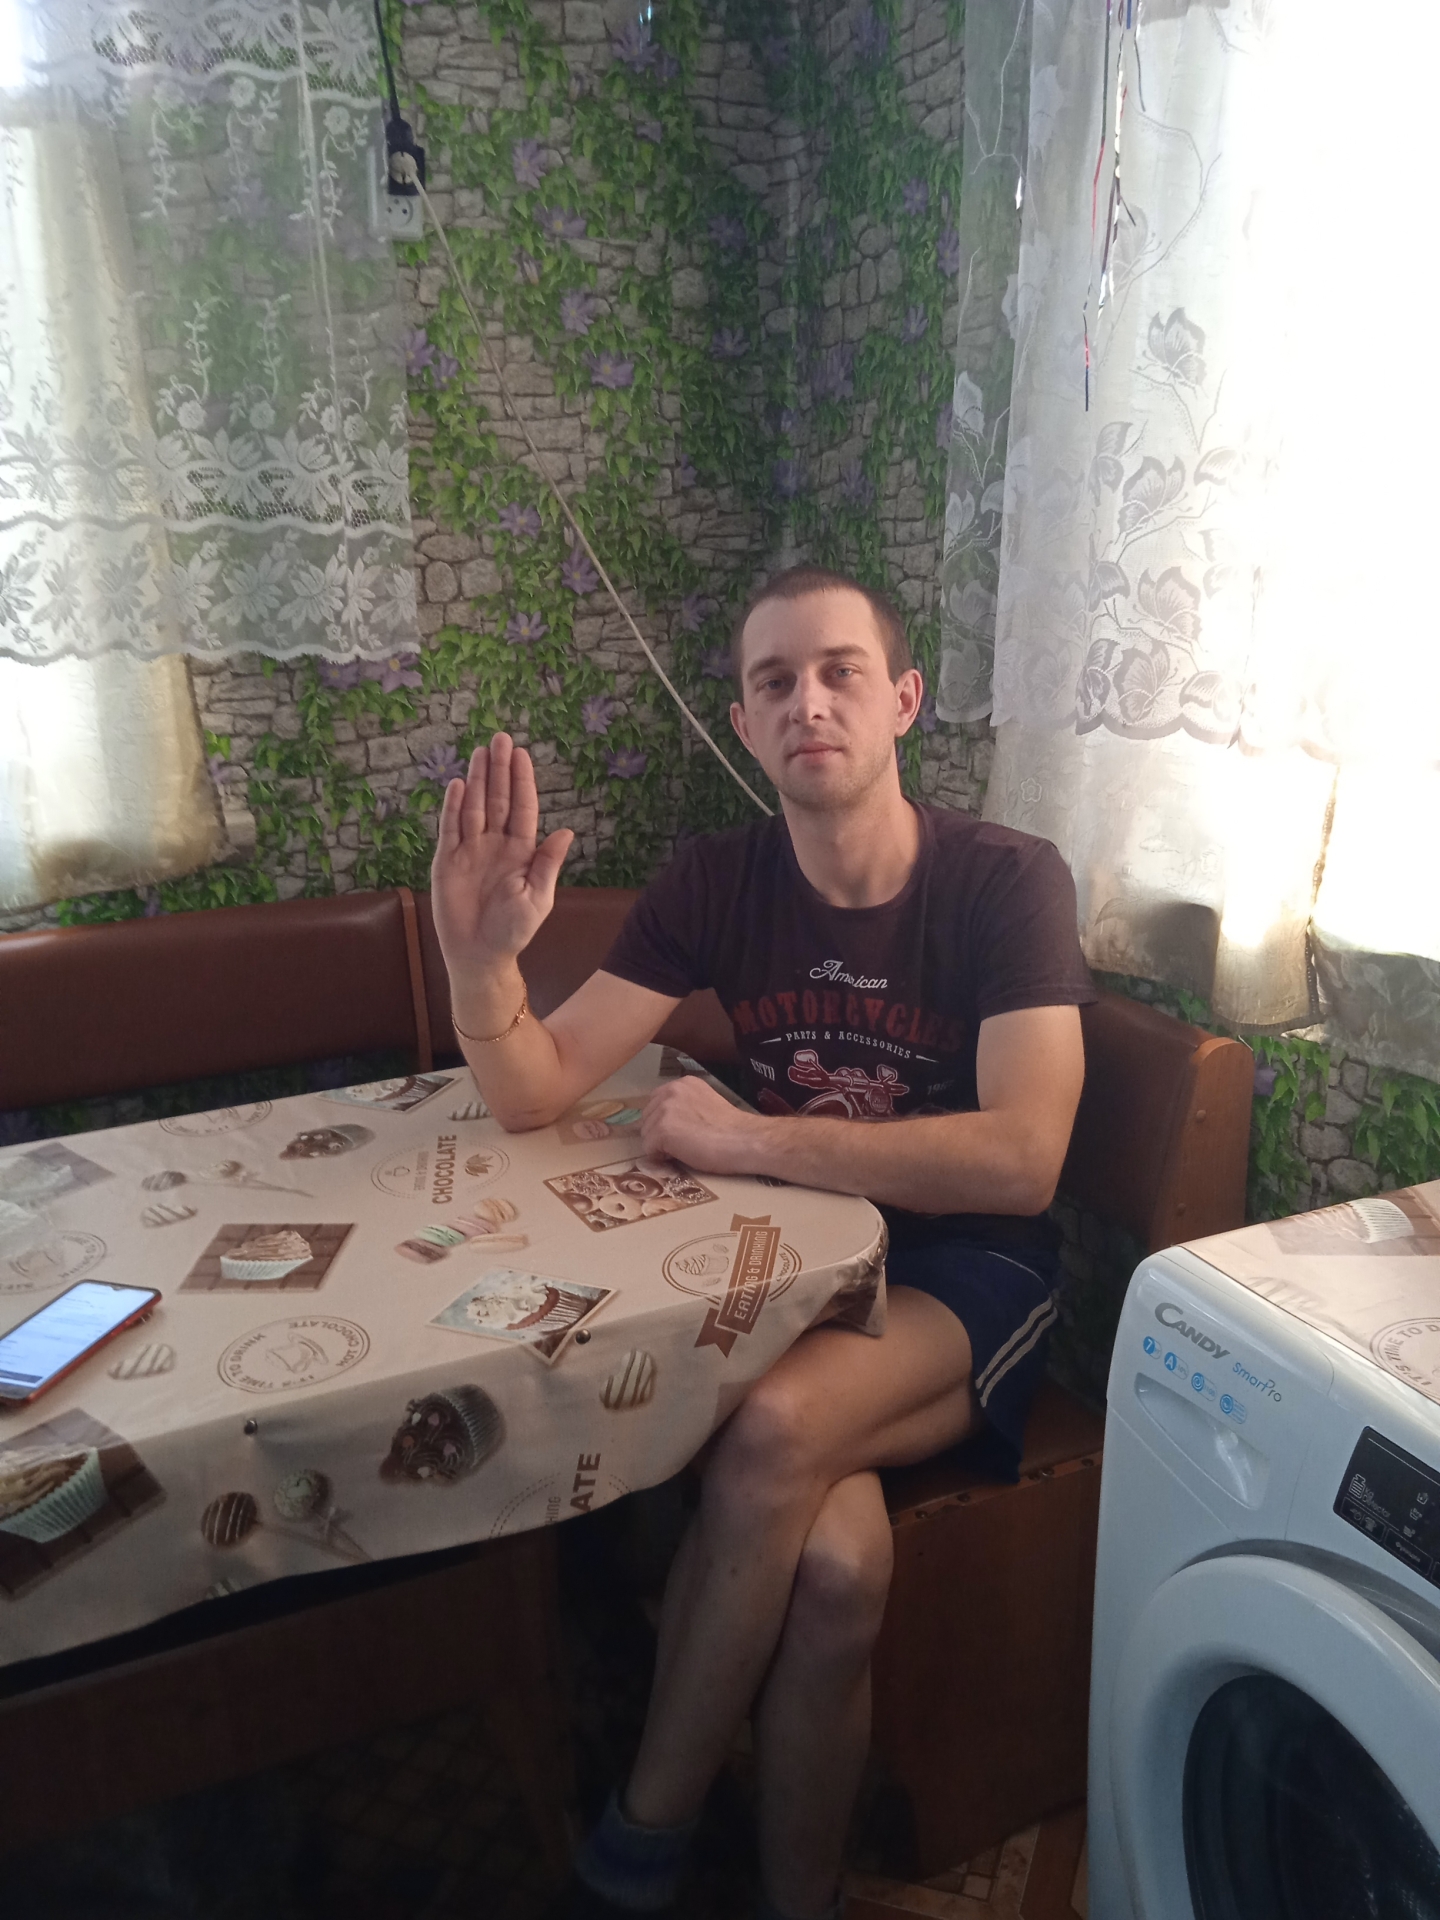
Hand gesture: stop